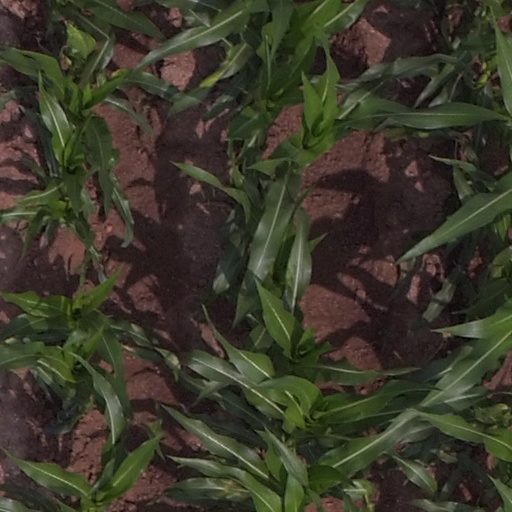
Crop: maize; corn